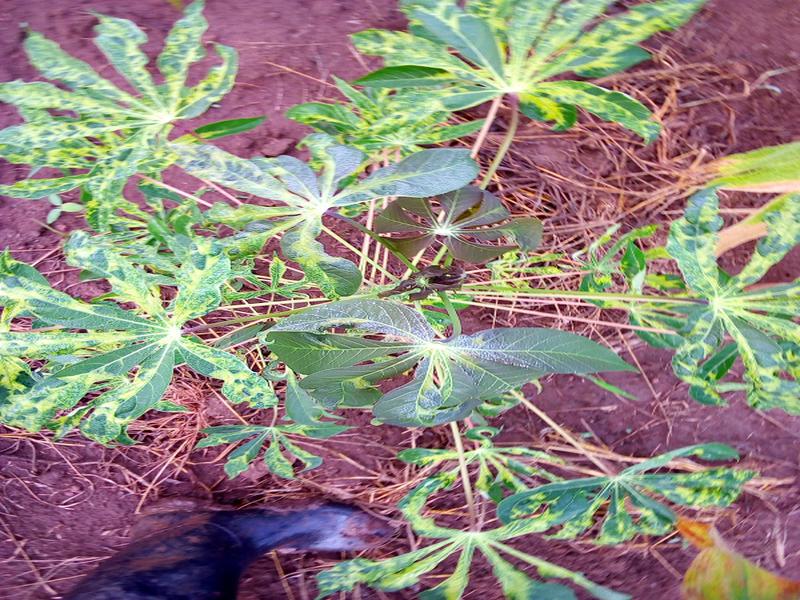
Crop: cassava
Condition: mosaic_disease